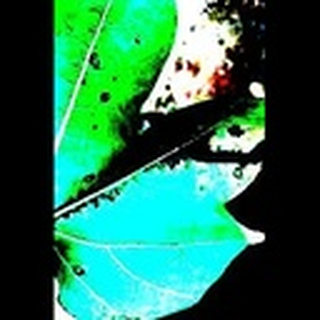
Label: cotton_bacterial_blight